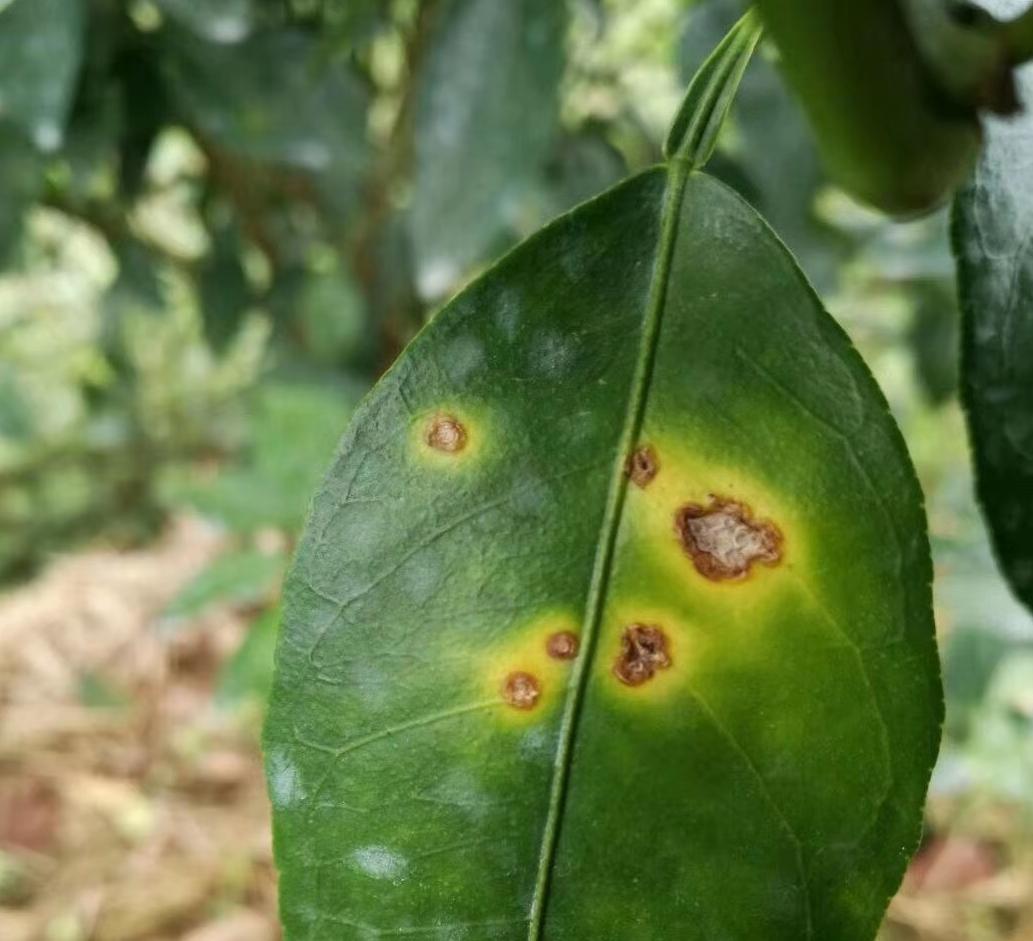
Plant: Citrus
Disease: citrus canker